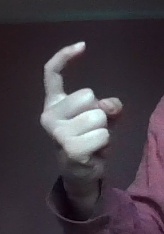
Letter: ra